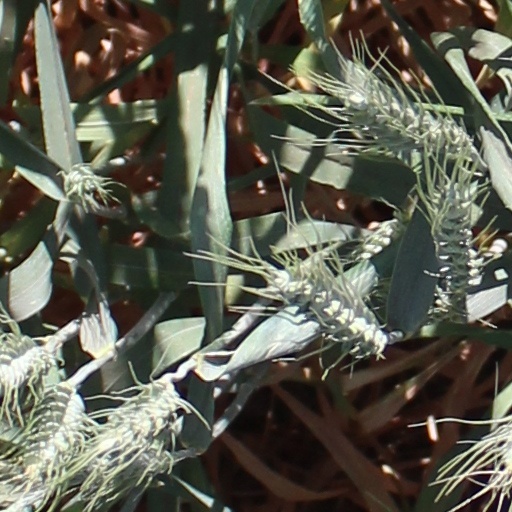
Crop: wheat